Jewish wedding

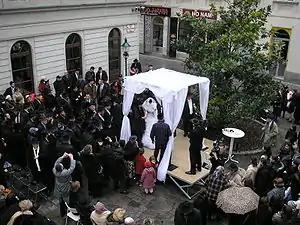
Outdoor Chuppah in Vienna, Austria

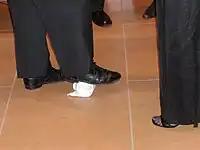
A groom breaking the glass

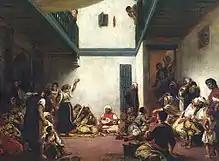
Dances at a Jewish wedding in Morocco, early 19th century

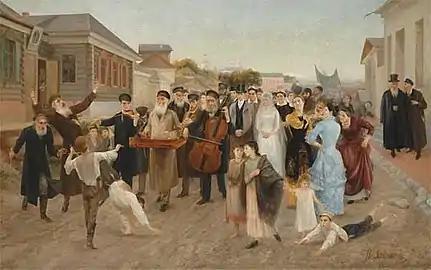
1893 painting of a marriage procession in a Russian shtetl by Isaak Asknaziy

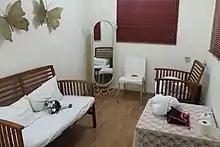
A typical Yichud room.

In Ashkenazi tradition, the bride traditionally walks around the groom three or seven times when she arrives at the "chuppah". This may derive from Jeremiah 31:22, "A woman shall surround a man". The three circuits may represent the three virtues of marriage: righteousness, justice and loving kindness (see ). Seven circuits derives from the Biblical concept that seven denotes perfection or completeness. This has also been linked to when Joshua circled the walls of Jericho seven times and they were destroyed. Sephardic Jews do not perform this ceremony.